History of the Republic of China

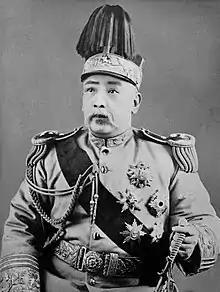
Yuan Shikai as the Emperor of the Empire of China (1915–16).

Bandit leaders with popular movements instigated revolts, with the support of Sun Yat-sen's revolutionaries from Canton. The bandit-led Bai Lang Rebellion ransacked and destroyed much of central China before it was crushed by the Beiyang Army of Yuan Shikai, the Muslim Ma clique and Tibetan militia. These bandits were associated with the Gelaohui.